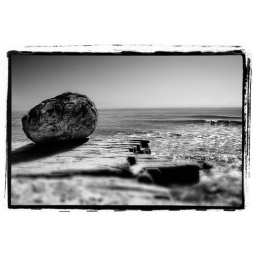
Big Boulder in black & white